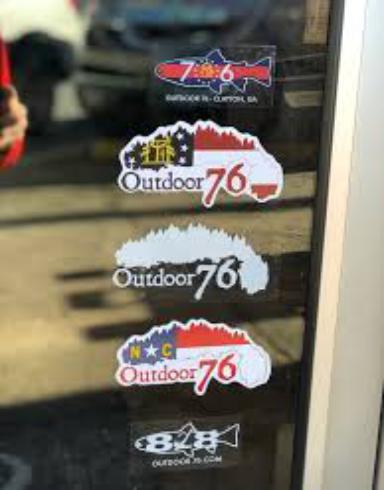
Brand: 76
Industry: Clothes